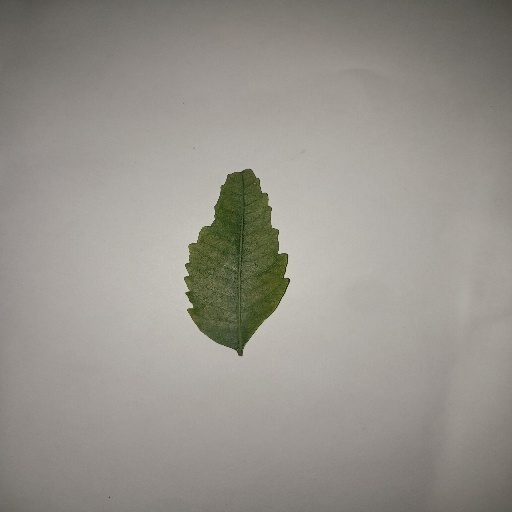
Species: Neem
Leaf condition: Yellow Leaf